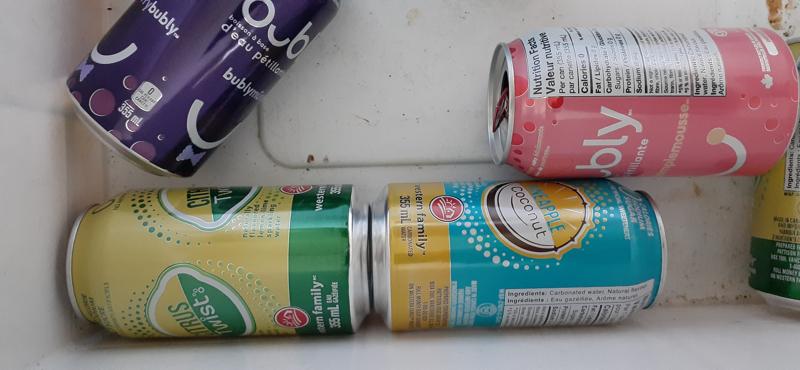
Label: metal